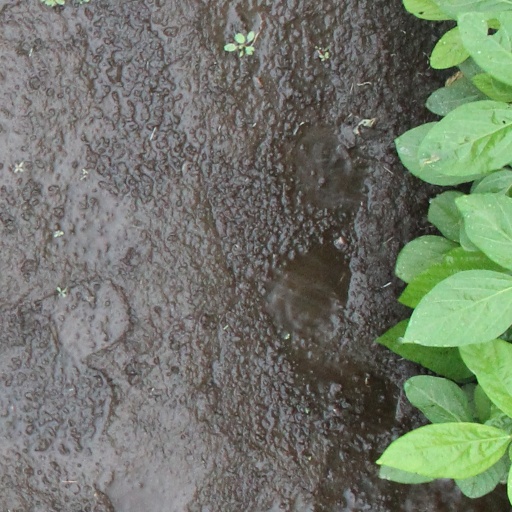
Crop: soybean